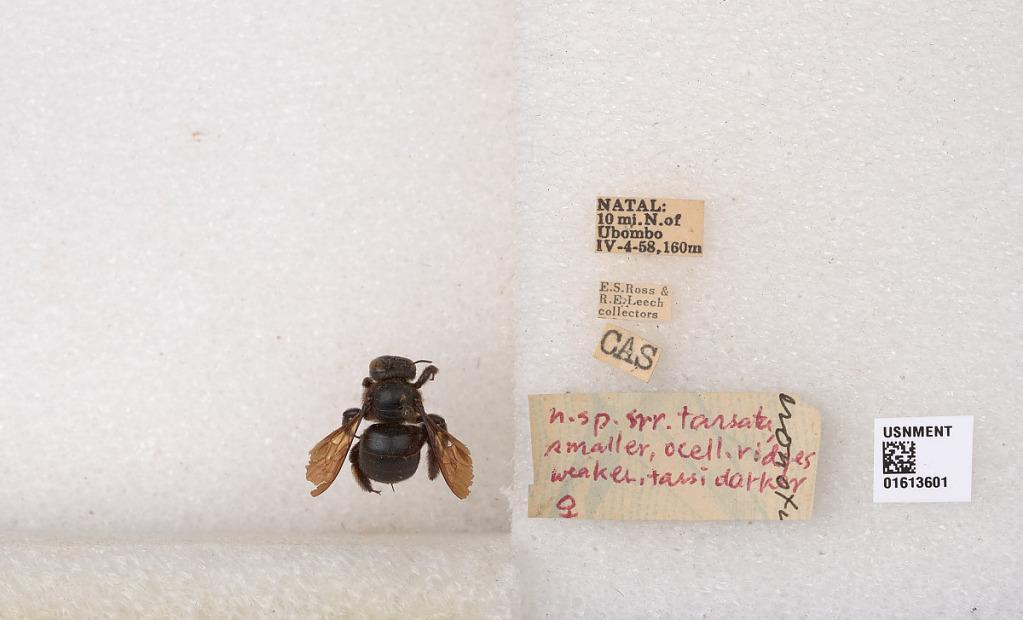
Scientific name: Xylocopa
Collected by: E. Ross & R. Leech
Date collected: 1958-4-4
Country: South Africa
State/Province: KwaZulu-Natal
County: uMkhanyakude
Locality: Natal: 10 mi. N. of Ubombo